Baku Engineering University

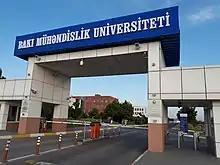
The main gate of Baku Engineering University

Baku Engineering University is a higher education institution which functions as a public legal entity under the Ministry of Education of Azerbaijan Republic. Baku Engineering University's mission is "to prepare engineers at all levels of higher education, execute programs of higher and additional education in this sphere, and conduct fundamental and applied scientific research."